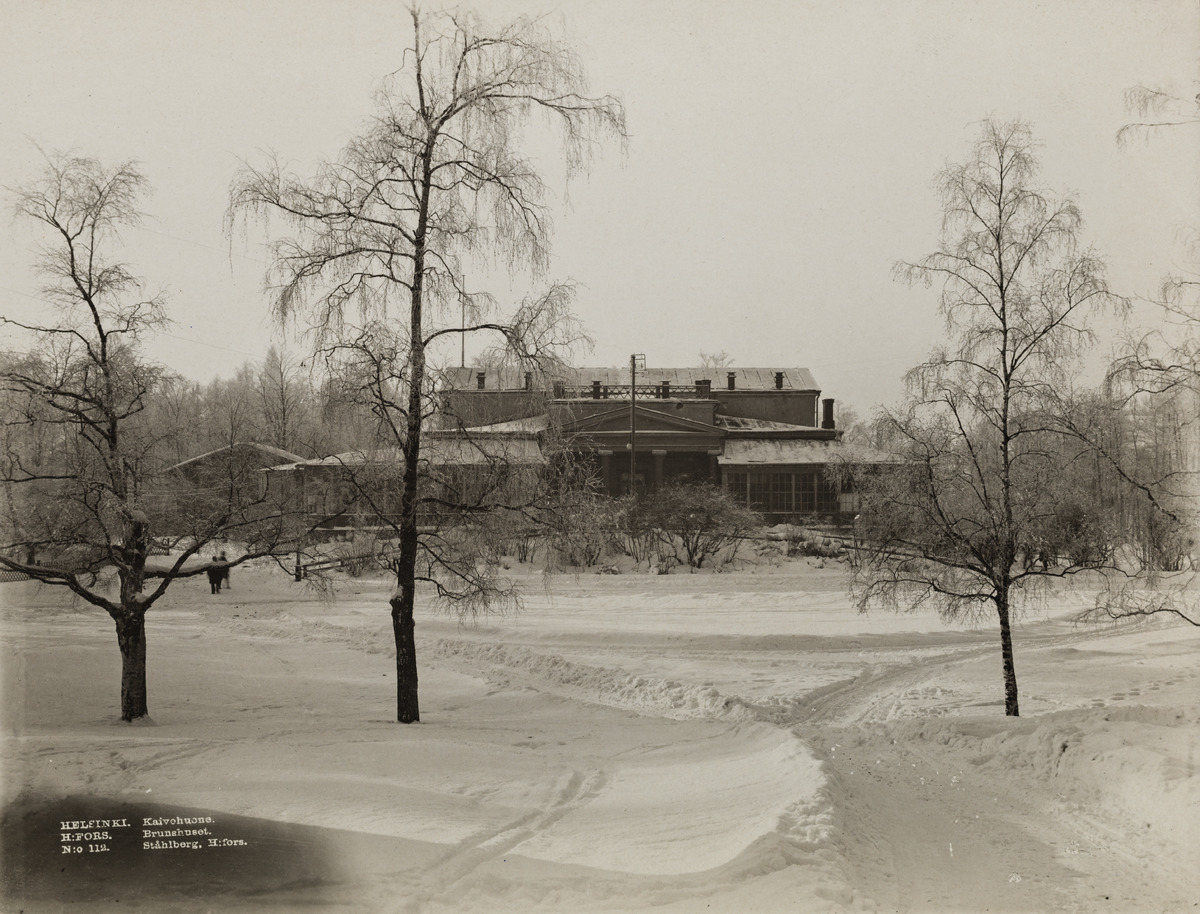
Kaivohuone, kaakkoisfasadi ja piha-alue talvella
sisällön kuvaus: Kaivohuone, kaakkoisfasadi ja piha-alue talvella. Arkkitehti C.L. Engel, rakennus valmistunut v. 1838. mustavalkoinen
Kuvaaja: Hoffers, Eugen, valokuvaaja
Ajankohta: kuvausaika 1890 n.
Paikka: Suomi, Uusimaa, Helsinki, Kaivopuisto Helsinki, Iso Puistotie 1
Aiheet: Kaivohuone, kylpylät, puurakennukset, arkkitehtuuri, puistot, puut, talvi